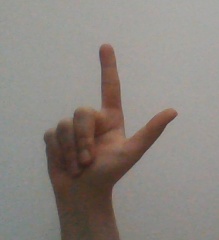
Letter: laam